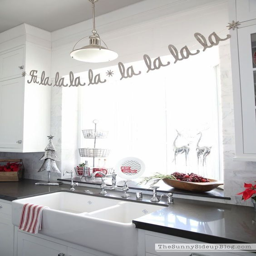
bored of tinsel and want to try something different ? cute banners can make any room look festive in a tasteful manner .